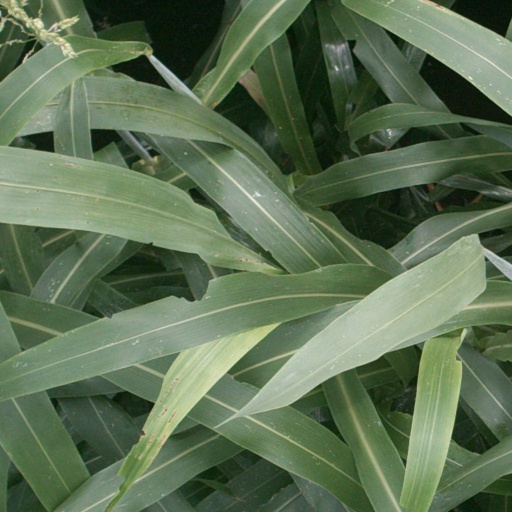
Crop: sorghum